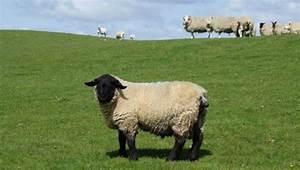
sheep